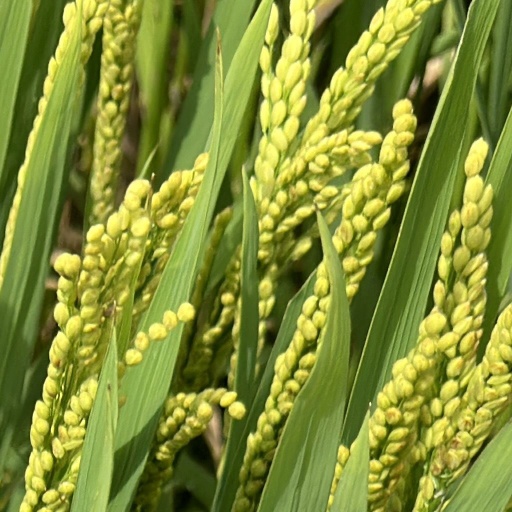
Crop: rice